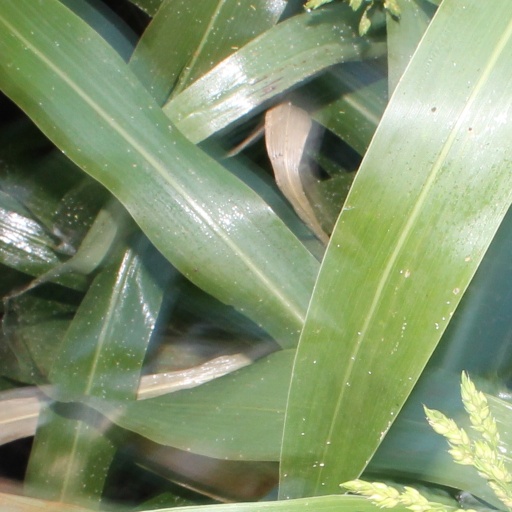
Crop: sorghum